Resham Dankh

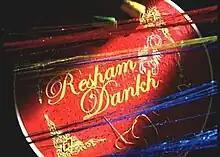

Resham Dankh is an Indian soap opera which premiered on 14 August 2006 on STAR One, starring Rahil Azam and Mouli Ganguly in the lead roles. The narrative was adapted from Aatish Kapadia's Gujarati novel of the same name. The series was produced by Hats Off Productions.